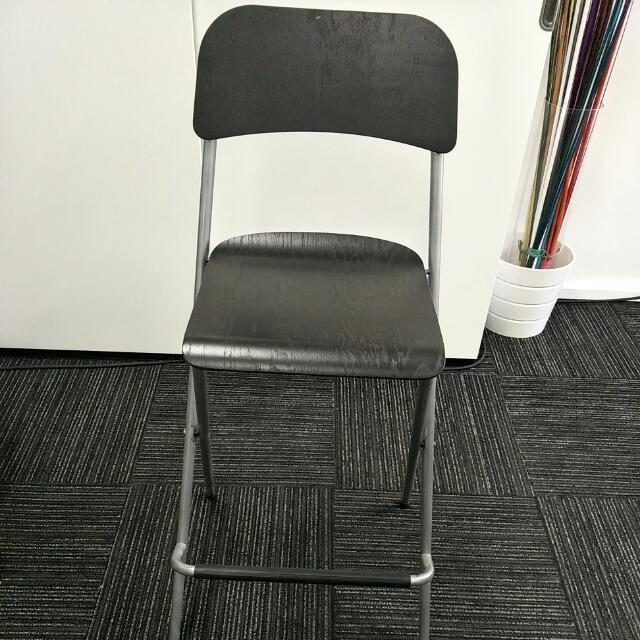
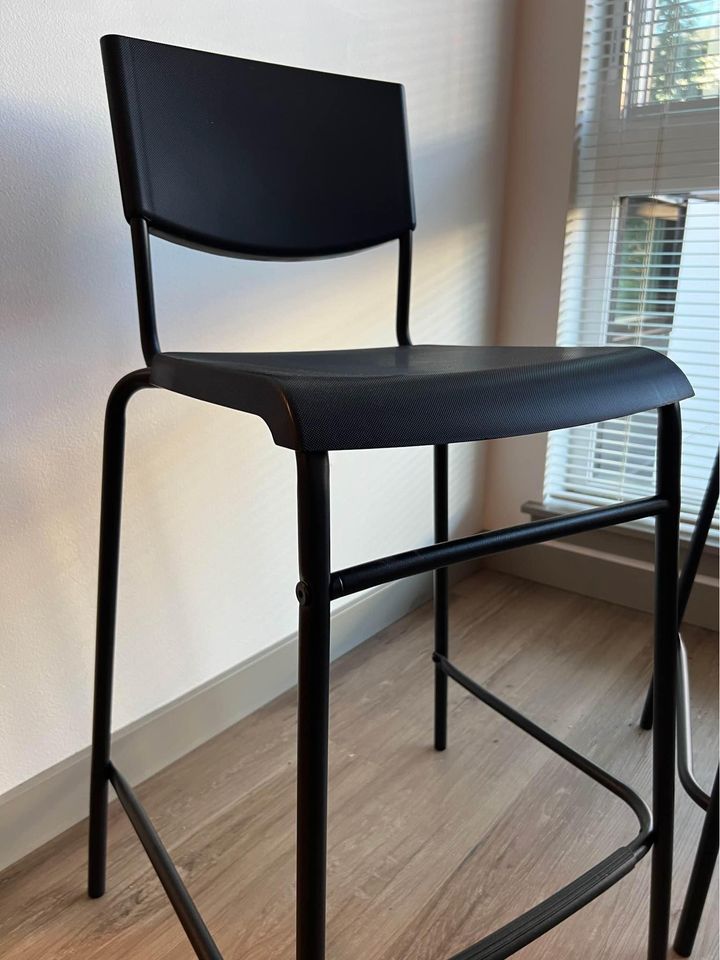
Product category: stool
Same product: no